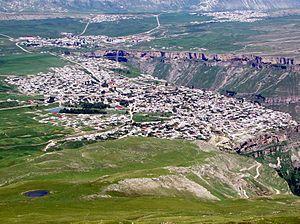
Vue du village de Khounzakh.
Khounzakh est un village du Daghestan en fédération de Russie qui est le chef-lieu administratif du raïon du même nom. Sa population, d'ethnie avare, s'élevait à 3 694 habitants en 2002.